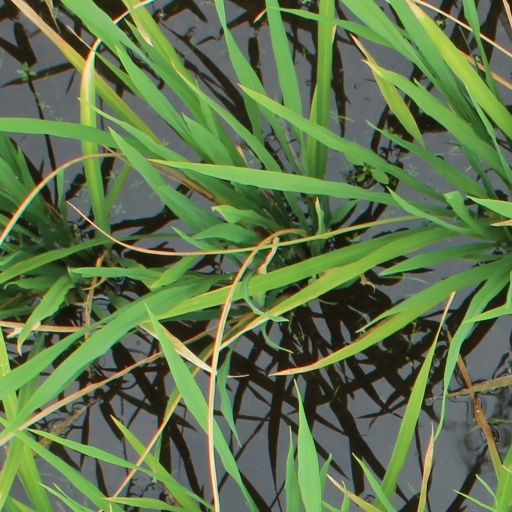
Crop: rice